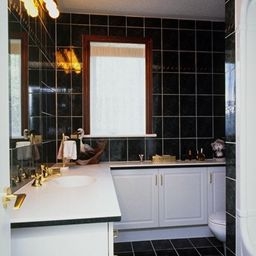
Room type: kitchen